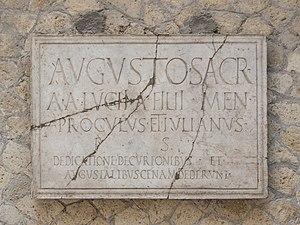
Plaque commémorative de l'inauguration de la ""Salle des Augustales"". Le bâtiment fut dédié à Auguste par les frères A.Lucius Proculus et A.Lucius Julianus, qui offrirent un banquet au sénat municipal le jour de l'inauguration."